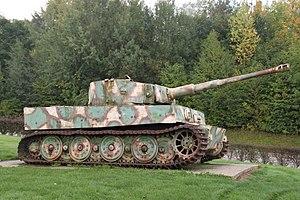
Char Tigre de Vimoutiers, un char Tigre allemand exposé route de Vimoutiers, Orne, France. Abandonné en août 1944 lors de la fermeture de la poche de Chambois (bataille de Normandie), il fut restauré dans les années 1970. Il a été classé au titre d'objet, monument historique en 1975. C'est l'un des deux seuls exemplaires subsistant en France (le second est au musée des blindés de Saumur.